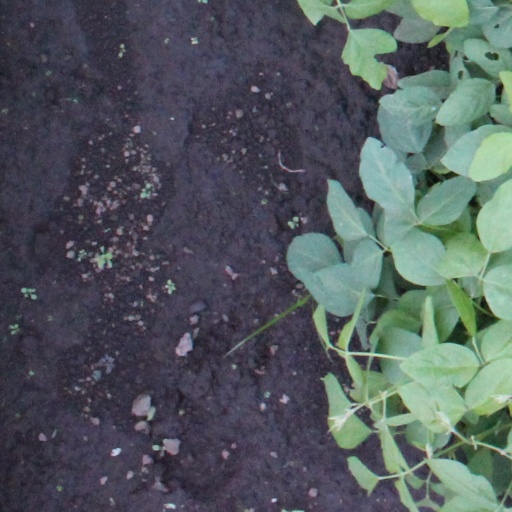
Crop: soybean